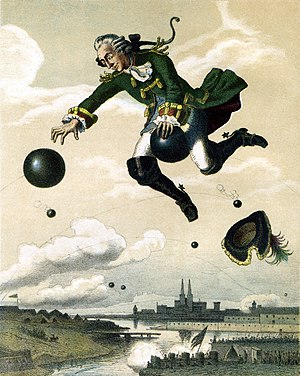
Baron von Münchhausen / Liv
Illustration af baron von Münchhausen ridende på en kanonkugle.
Karl Friedrich Hieronymus, Baron von Münchhausen var en tysk baron, der i eftertiden især er kendt for sine løgnehistorier, som er blevet genfortalt i mange versioner.